August E. Johansen

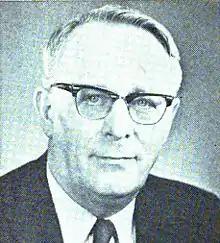
From 1963's "Pocket Congressional Directory of the Eighty-Eighty Congress"

August Edgar Johansen (July 21, 1905 – April 16, 1995) was a politician from the U.S. state of Michigan.